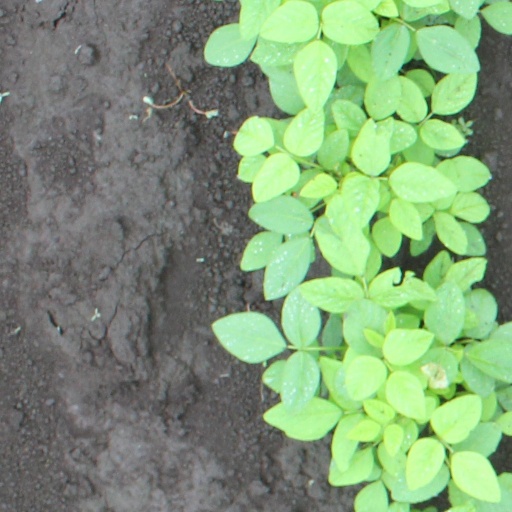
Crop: soybean